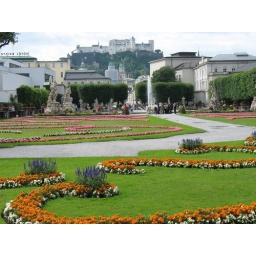
A beautiful array of flower beds in Mirabel gardens, Salsburg.